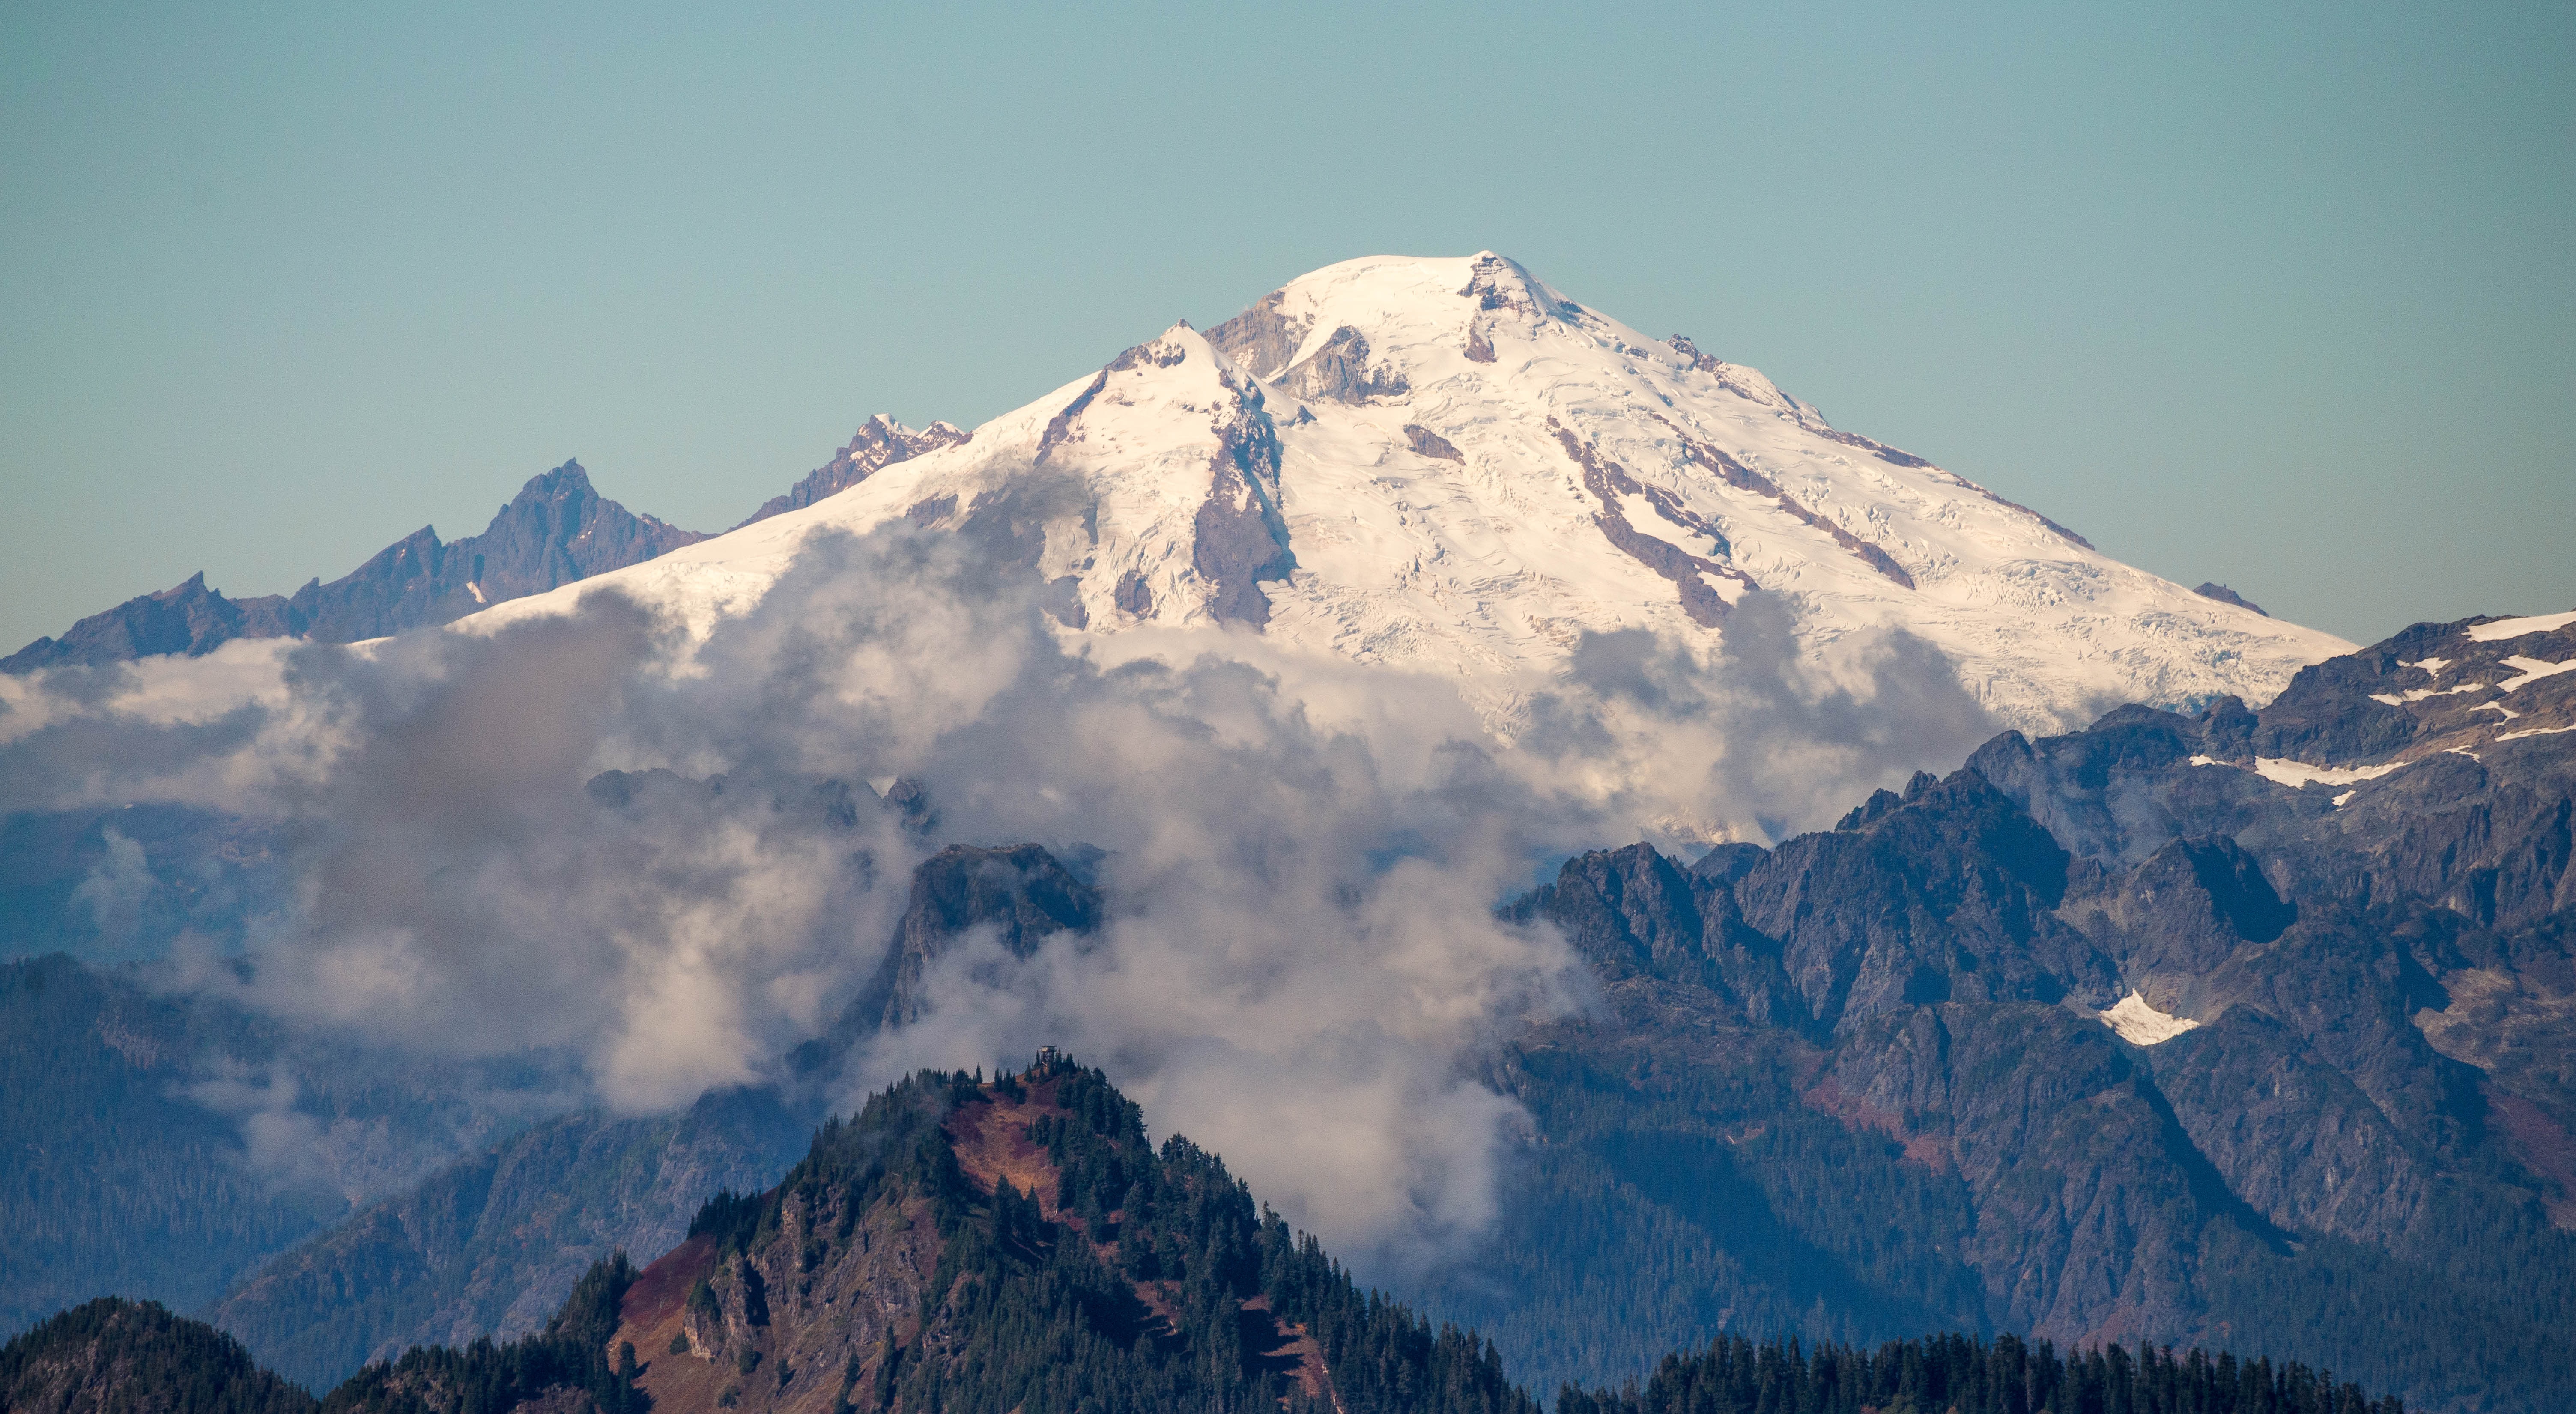
nature, wilderness, mountain, snow, winter, cloud, mountain range, usa, ridge, summit, alps, plateau, fell, cirque, landform, stratovolcano, mt baker, geographical feature, mountainous landforms